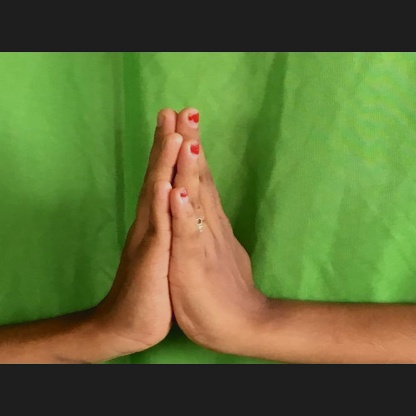
Mudra: Anjali